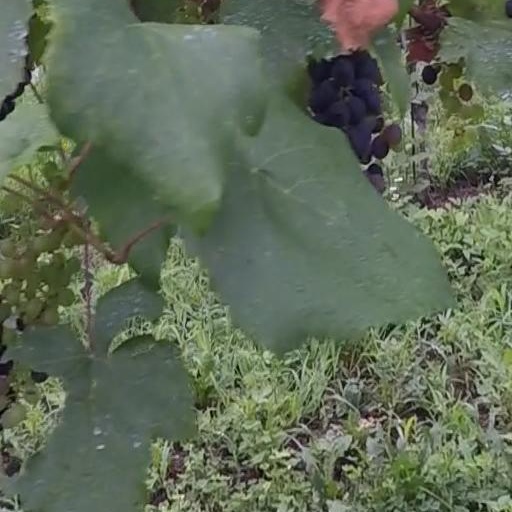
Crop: grape